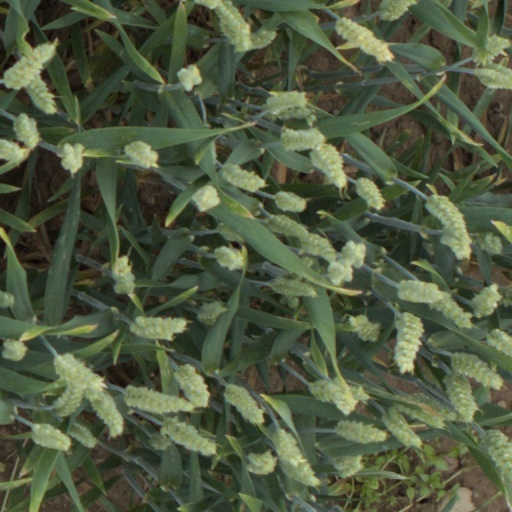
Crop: wheat